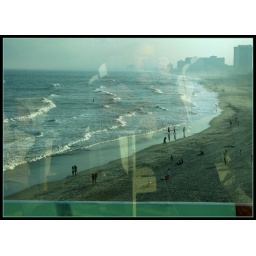
As seen from the 3rd floor of the pier, You can see me sitting in the chair too ;)